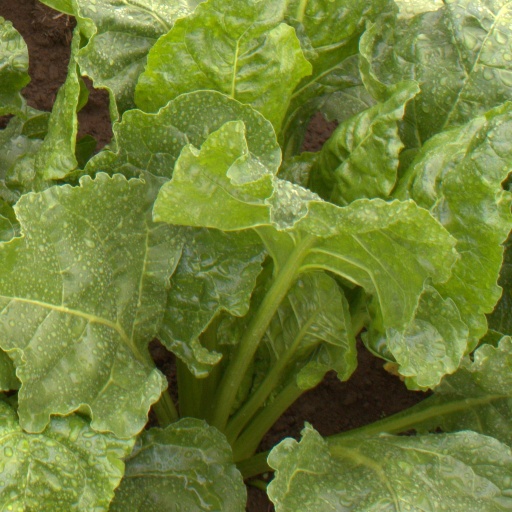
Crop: sugar beet